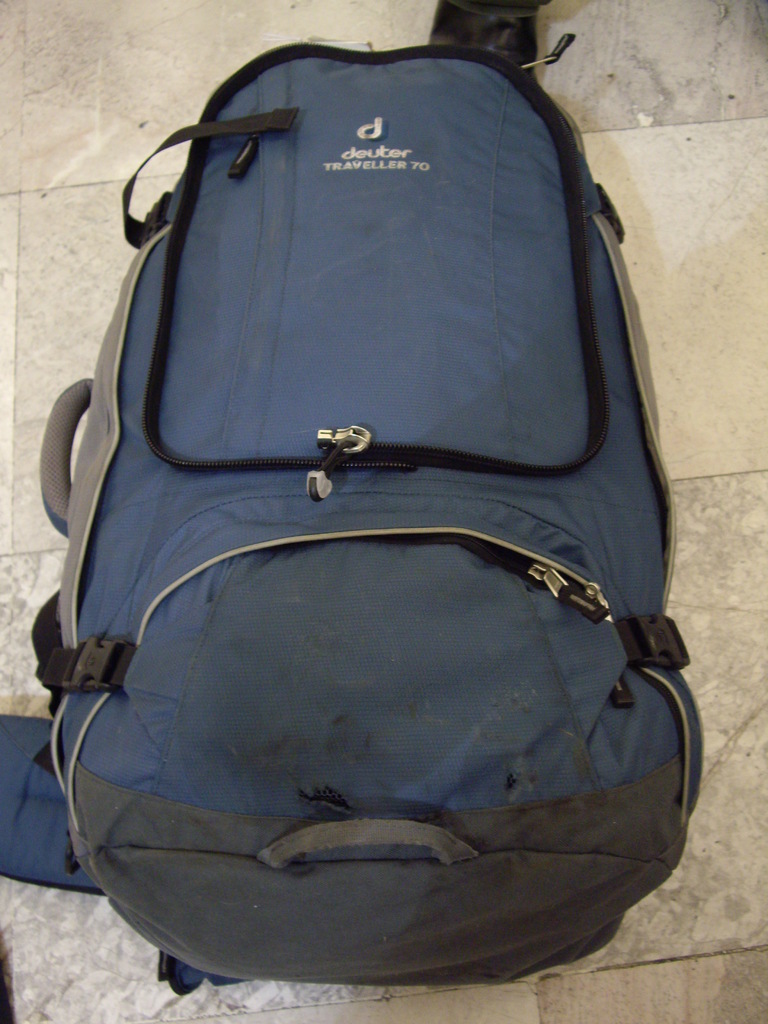
Label: others